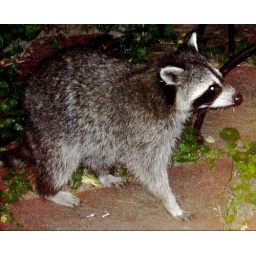
Raccoon in back yard, just after exiting living room through hole in screen door